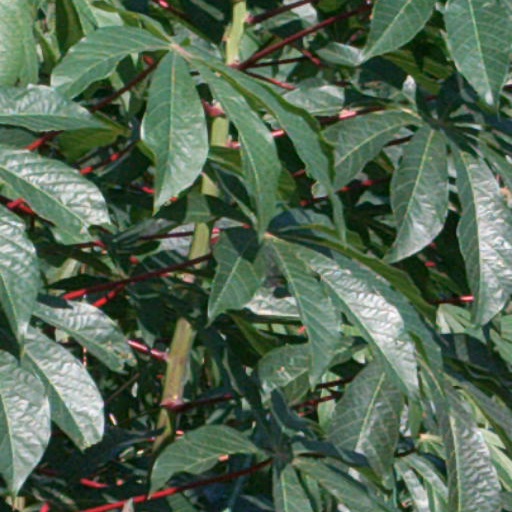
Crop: cassava